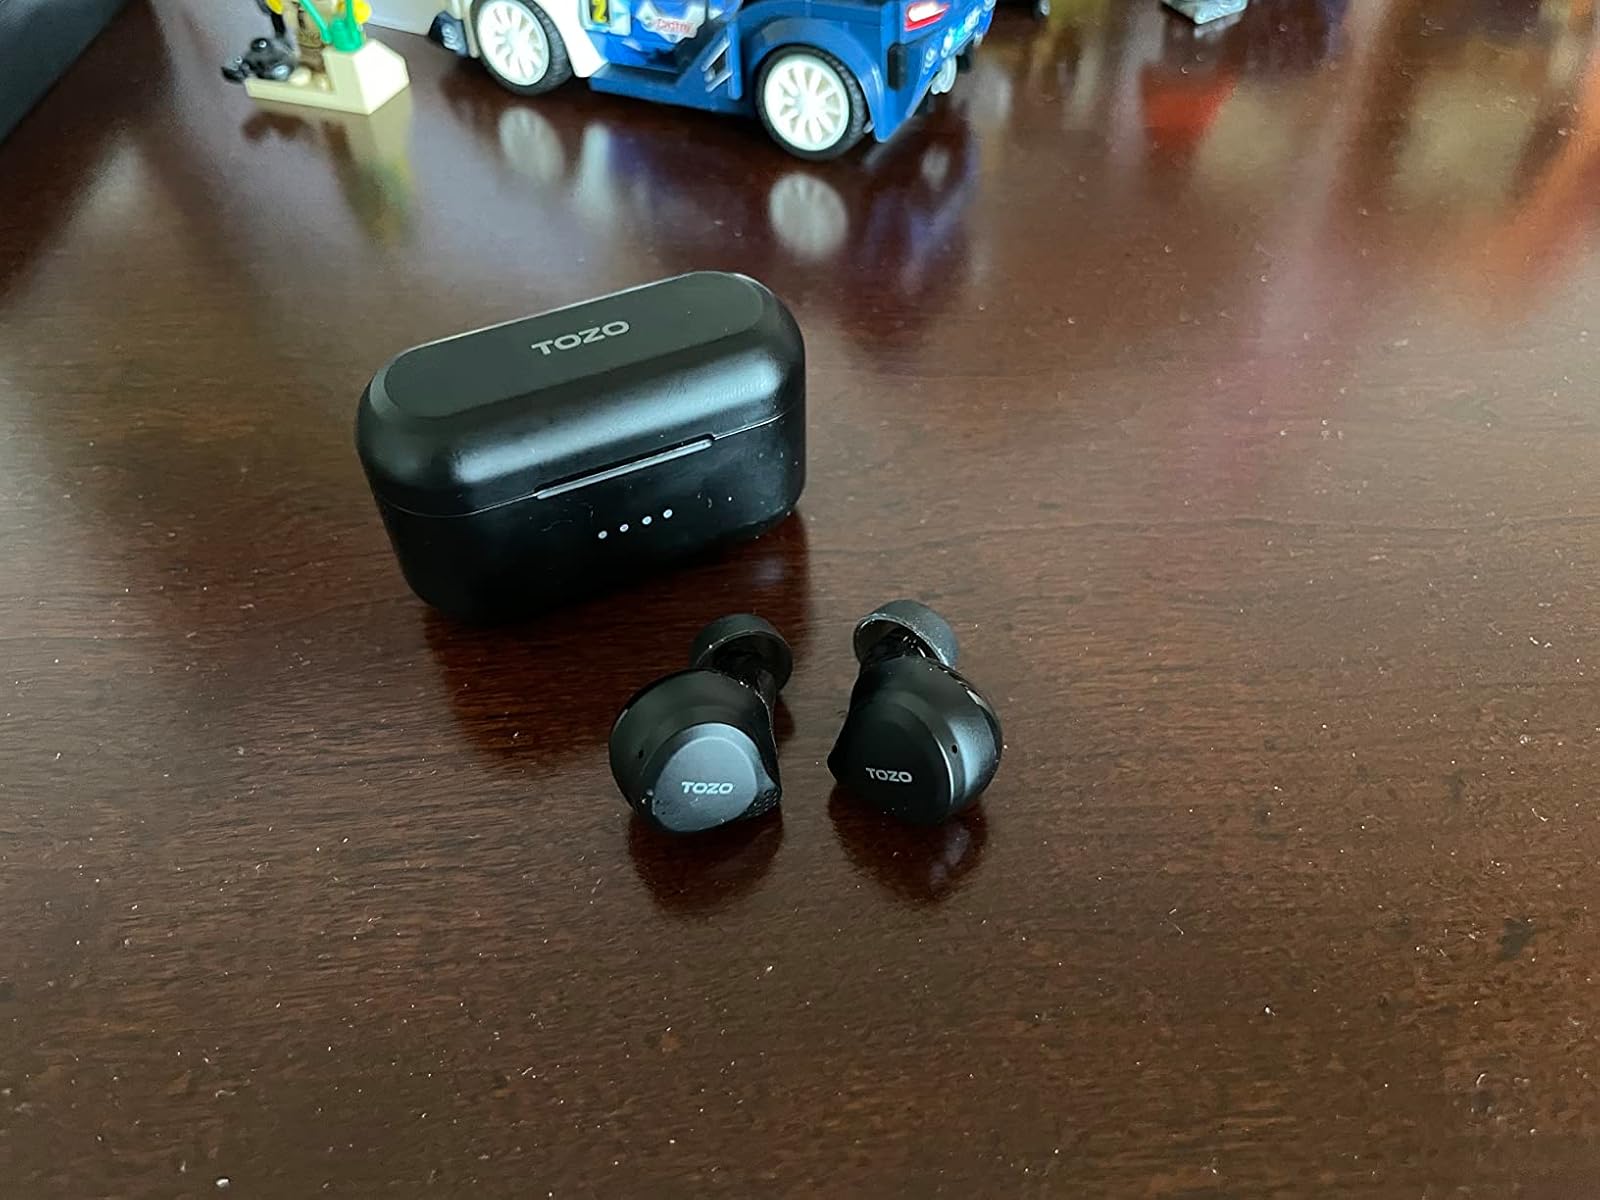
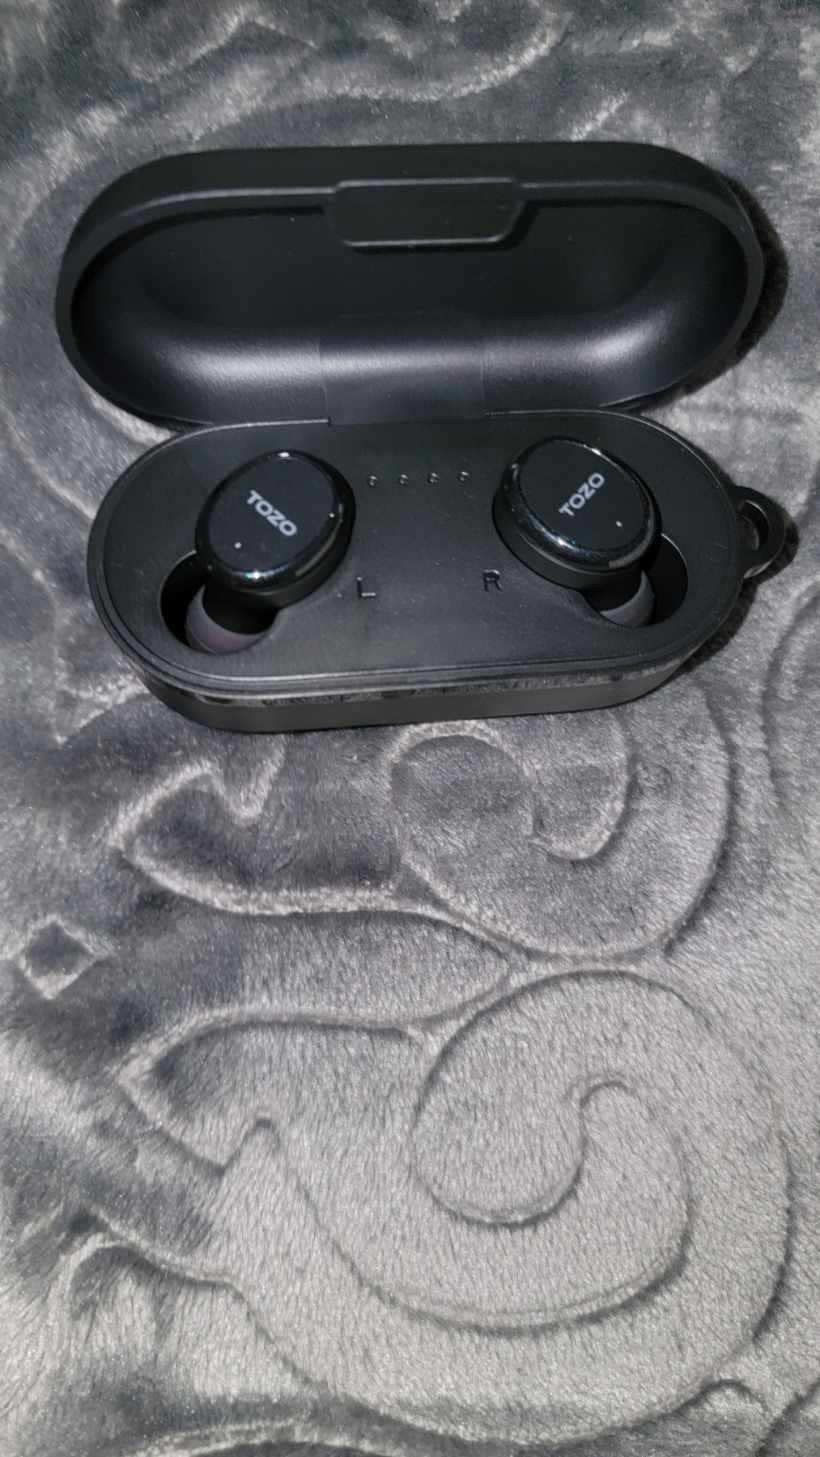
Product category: earbuds
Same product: no